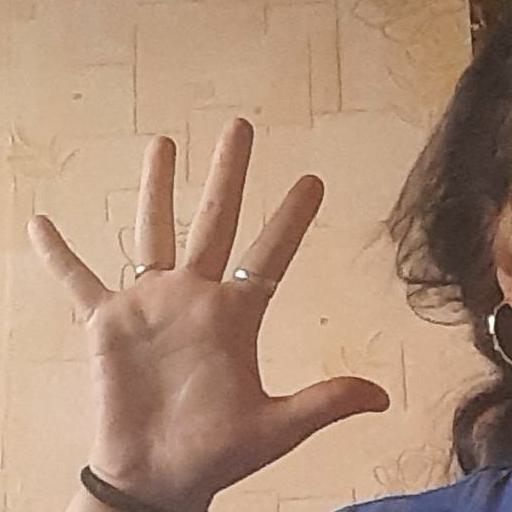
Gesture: palm